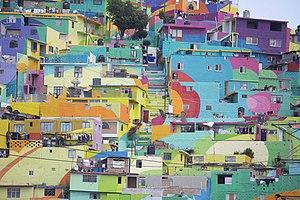
Le Macromural de Pachuca, ou peinture murale géante de Pachuca, également appelé Macromural Pachuca se pinta, est une peinture murale recouvrant toute une partie du quartier de la Colonia Palmitas, dans la ville de Pachuca de Soto, dans l'état d'Hidalgo, au Mexique.